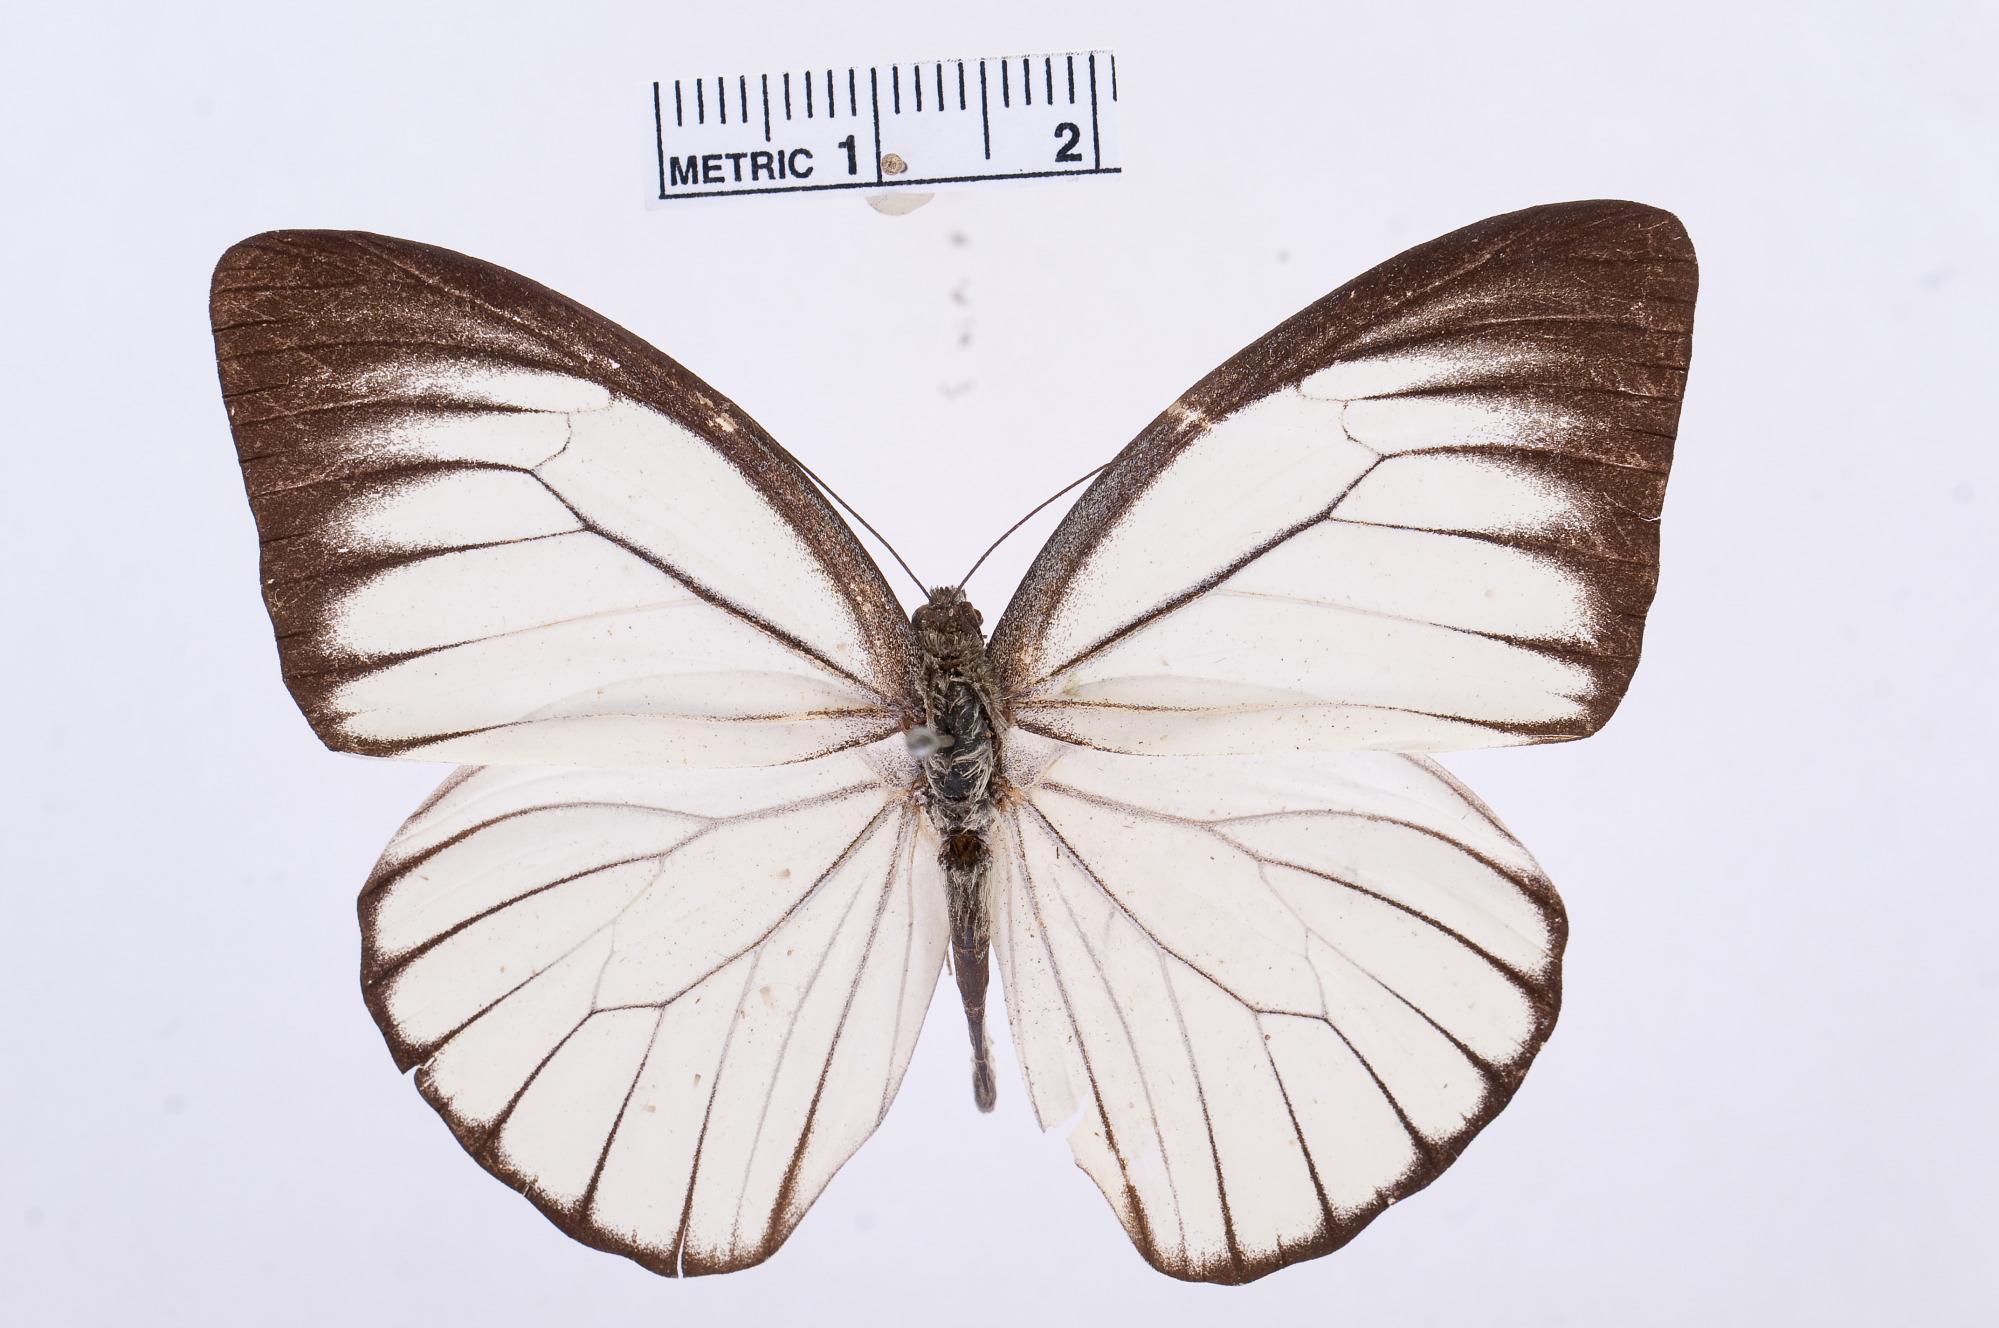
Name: Pareronia avatar
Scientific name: Pareronia avatar
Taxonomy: Animalia, Arthropoda, Hexapoda, Insecta, Lepidoptera, Pieridae, Pierinae